Convolutional code

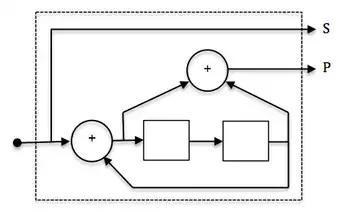
Img. 4. Four-state recursive systematic convolutional (RSC) code.

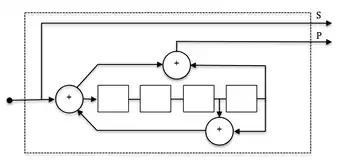
Img. 5. Sixteen-state recursive systematic convolutional (RSC) code.

Useful as constituent code in low error rate turbo codes for applications such as satellite links. Also suitable as SCCC outer code.